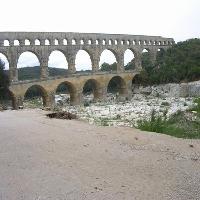
Weather: cloudy or overcast